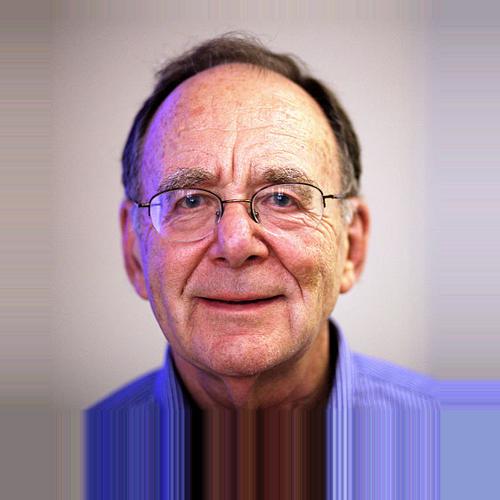
Age: 73